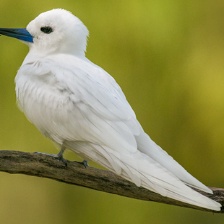
Species: FAIRY TERN
Scientific name: STERNULA NEREIS